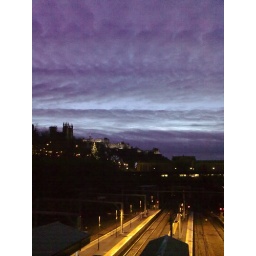
castle in the sky